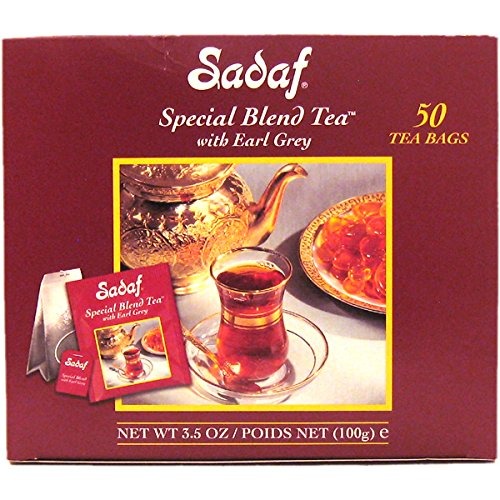
Item Name: Sadaf Special Blend Tea with Earl Grey, 50-count (Pack of 4)
Value: 200.0
Unit: Count

Price: 39.99